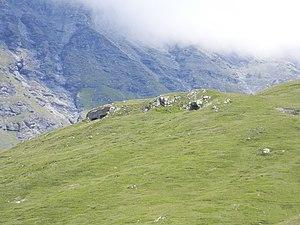
Bunker sur le Mont Cenis.
La période de 1914 à 1945 fut celle des deux guerres mondiales qui n'épargnèrent pas les pays de Savoie, mais aussi celle de l'essor industriel, notamment grâce à la houille blanche.